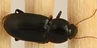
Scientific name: Discoderus parallelus
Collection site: Central Plains Experimental Range NEON (CPER), plot CPER_008